Ludwig von Vincke

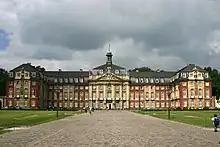
Münster Palace, Vincke's working and living place 1804–1807, 1813–1844

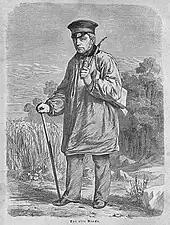
Vincke travelling through the province (drawing in Die Gartenlaube, 1863)

Ludwig von Vincke was born in Minden (Minden-Ravensberg) on 23 December 1774 as member of the old Westphalian Vincke family, of the Ostenwalde line. He was the second son of Ernst Idel Jobst von Vincke (1738–1813), the dean of the Minden Cathedral chapter,